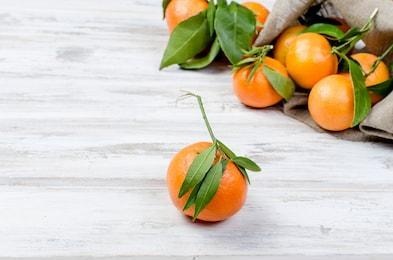
Label: mandarine